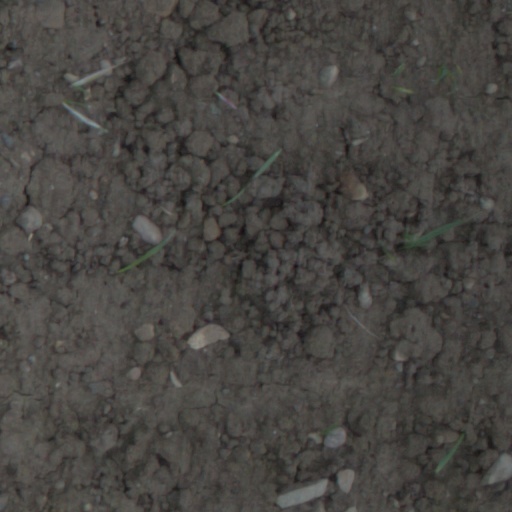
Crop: wheat